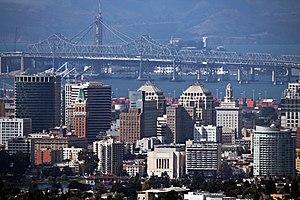
Oakland est une ville de la côte ouest des États-Unis située dans la baie de San Francisco, dans l'État de Californie. Au nord de la ville se trouve Berkeley, où siège l'université du même nom. À l'ouest, au-delà du pont Bay Bridge, se trouve San Francisco. Oakland est l'un des trois ports les plus importants de la côte ouest des États-Unis : son port s'est développé dans les années 1970 grâce à la conteneurisation des marchandises. En 1997, le port a ainsi reçu 20,5 millions de tonnes de marchandise.